Sir Henry Tichborne, 4th Baronet

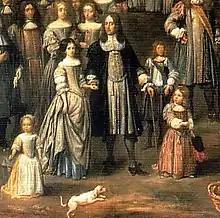
Sir Henry Joseph Tichborne as a boy (centre right) with his parents and family, c 1670

Sir Henry Joseph Tichborne (1655 – 15 July 1743) was the 4th Baronet of the Tichborne baronets. He inherited the title in 1689 on the death of his father.